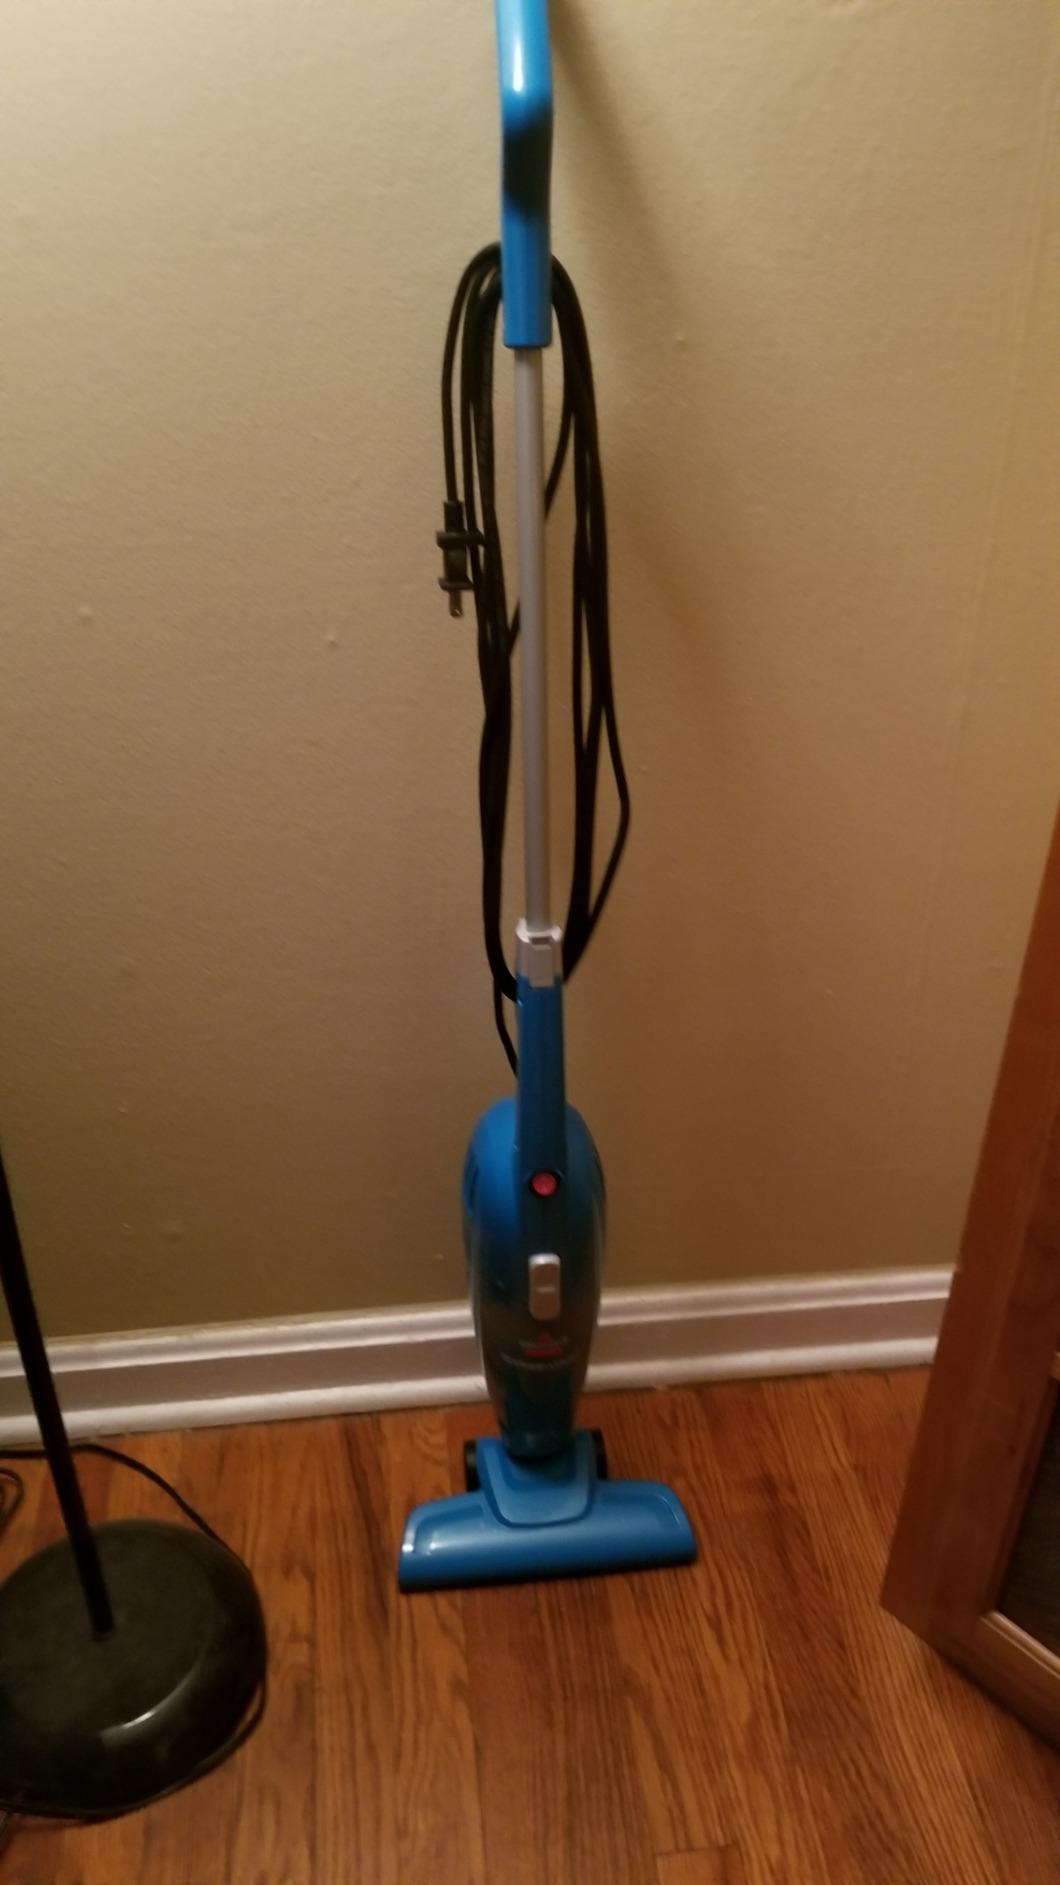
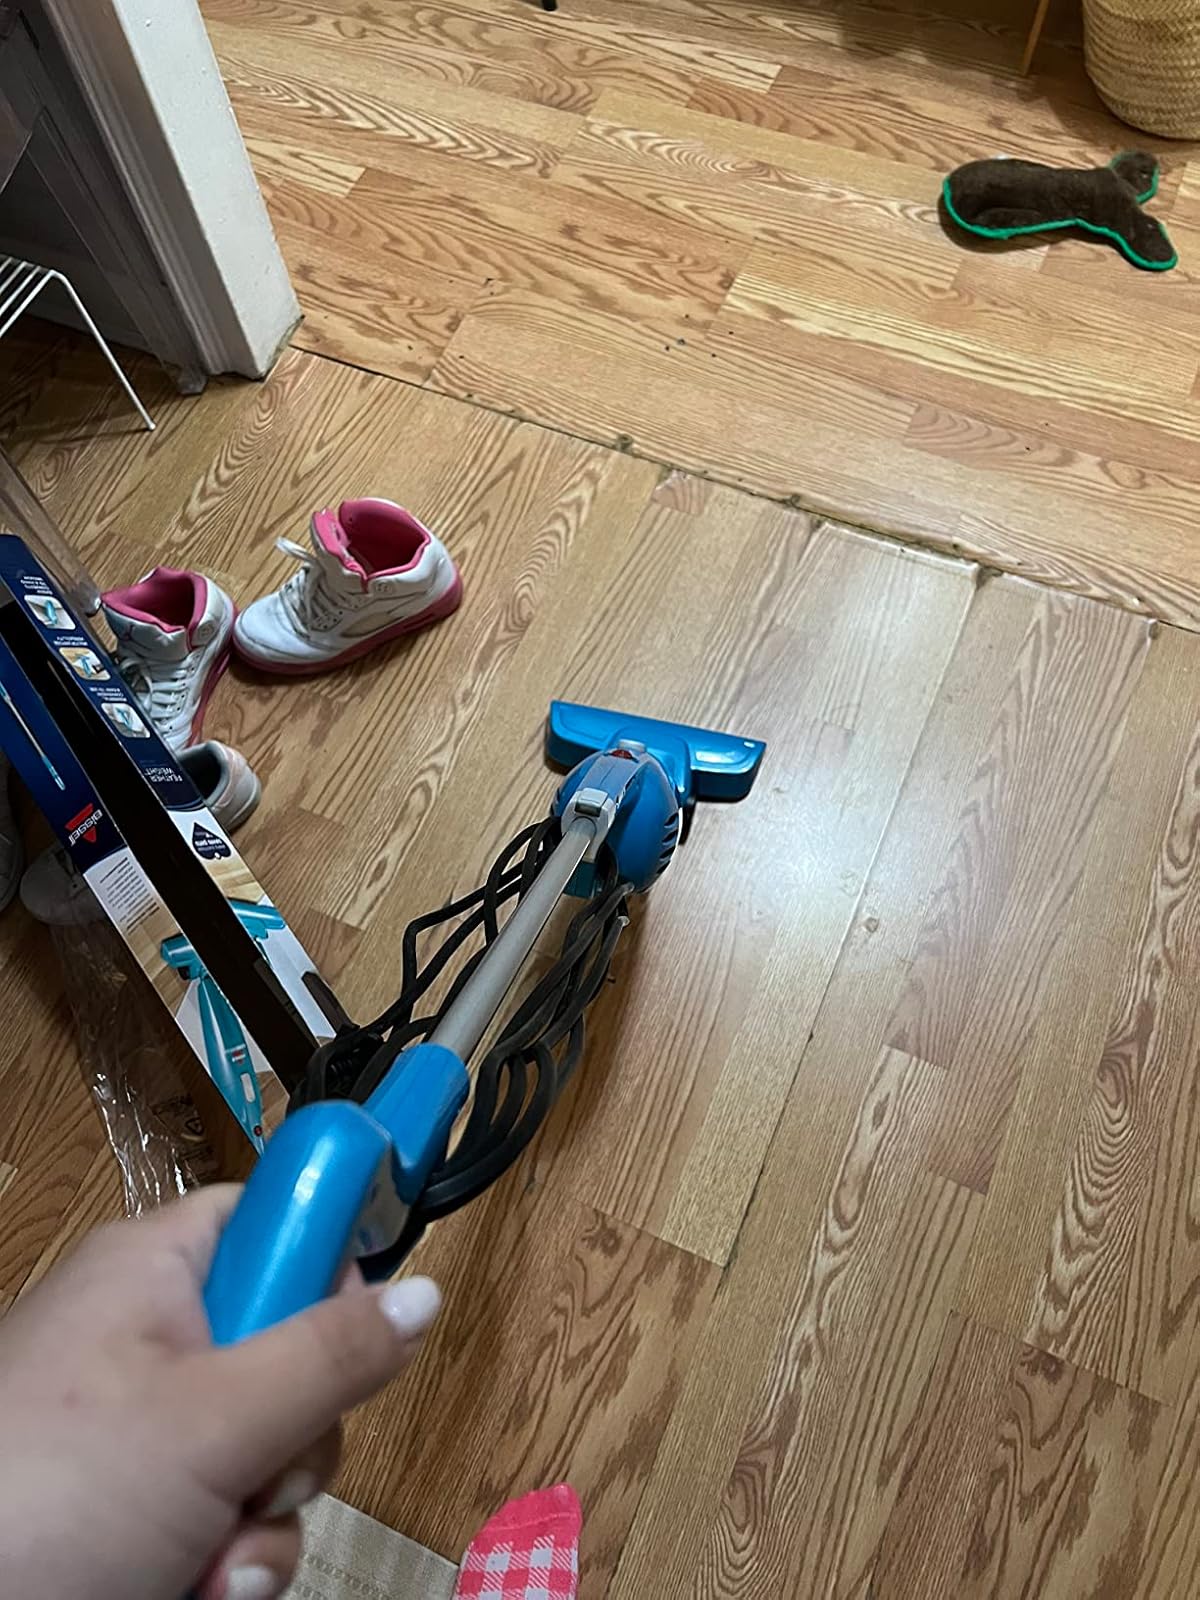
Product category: items_vacuum
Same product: yes